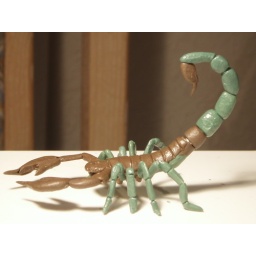
green and brown stuff-legsare paper clips covered in green stuff. Texture added by pressing with sculptured leather